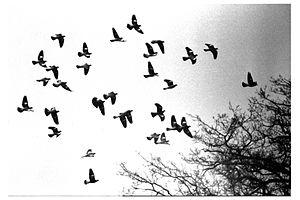
Trente pigeons ramiers longs migrateurs (Columba palumbus) franchissent le col de l'Escrinet (Ardèche, France) author
Le col de l'Escrinet se situe en Ardèche, dans les monts du Vivarais.